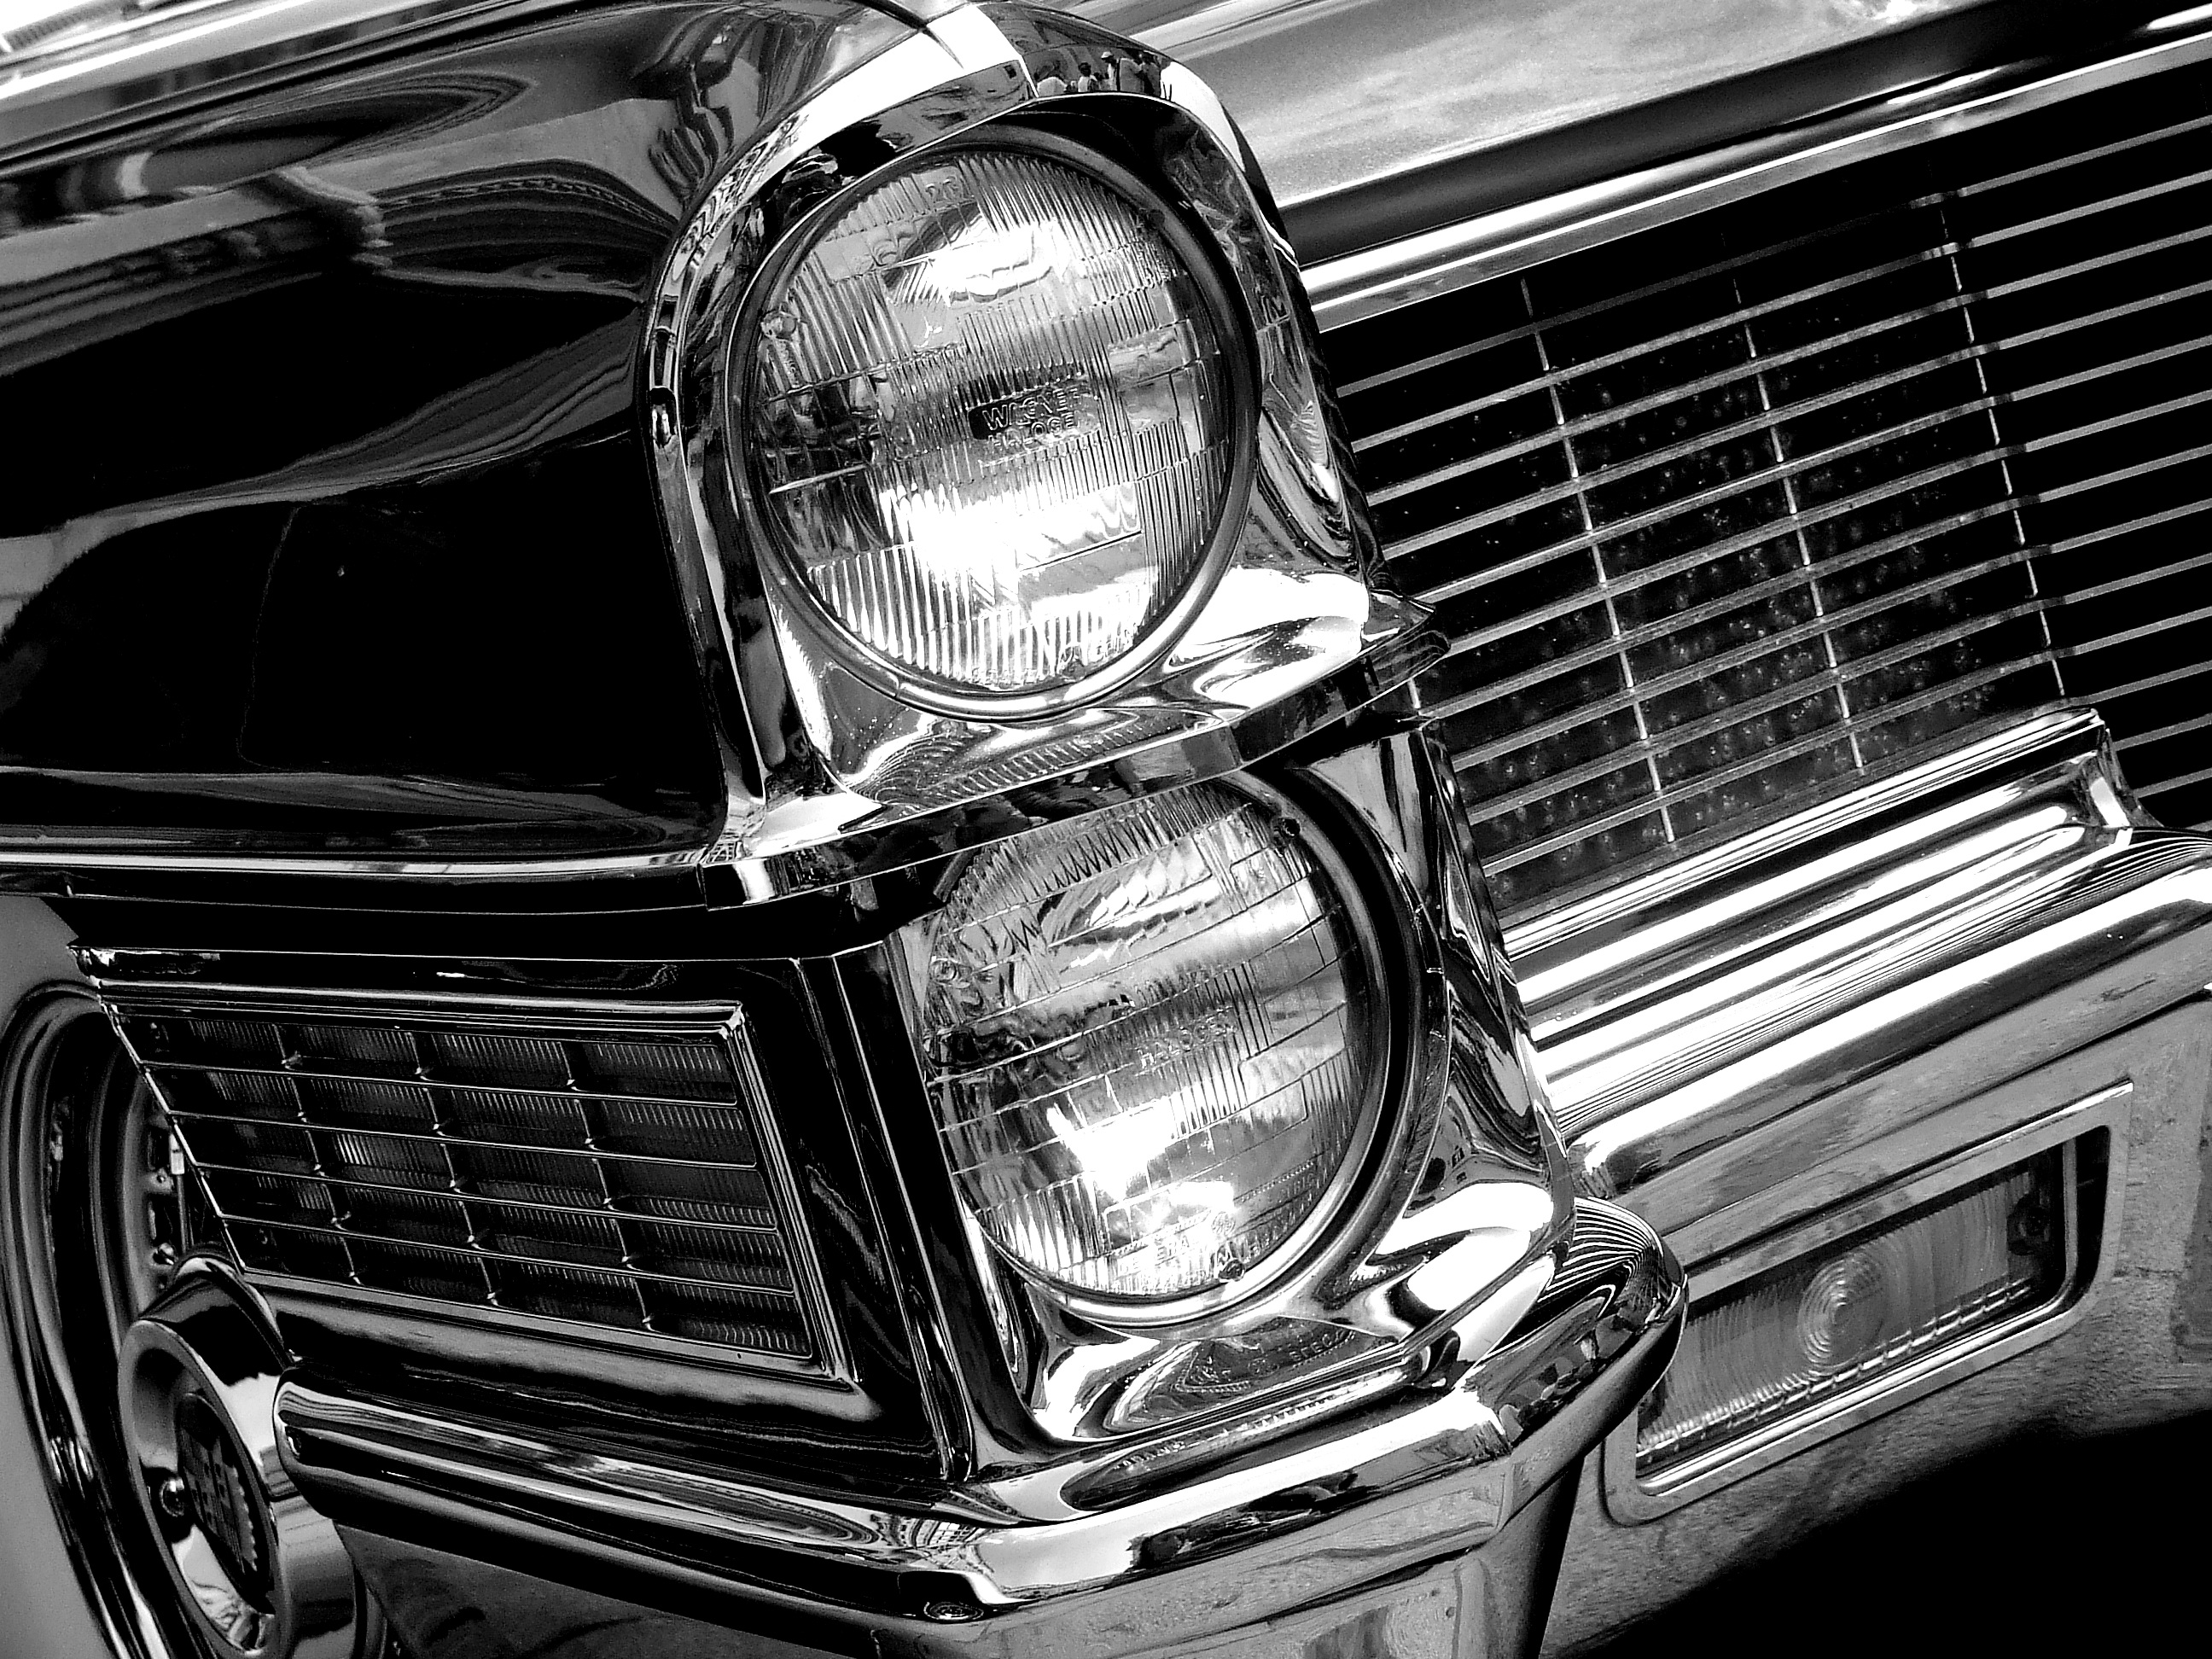
black and white, car, vintage, antique, wheel, automobile, retro, old, travel, transportation, vehicle, show, usa, auto, nostalgia, historic, monochrome, grille, automotive, motor vehicle, vintage car, bumper, power, american, chrome, luxury, culture, style, classic, cadillac, shiny, antique car, land vehicle, monochrome photography, coupe deville, automobile make, automotive exterior, automotive design, luxury vehicle